Julia Roddar

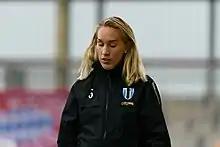
Roddar in 2019

Julia Elisabeth Roddar (born 16 February 1992) is a Swedish professional footballer who plays as a central midfielder for Women's Championship club London City Lionesses.